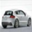
Label: automobile